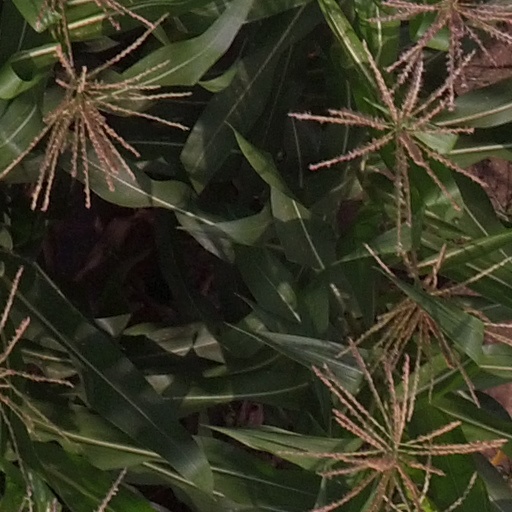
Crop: maize; corn